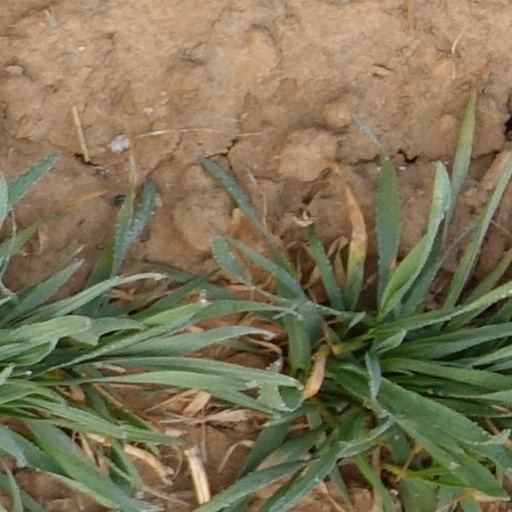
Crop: wheat